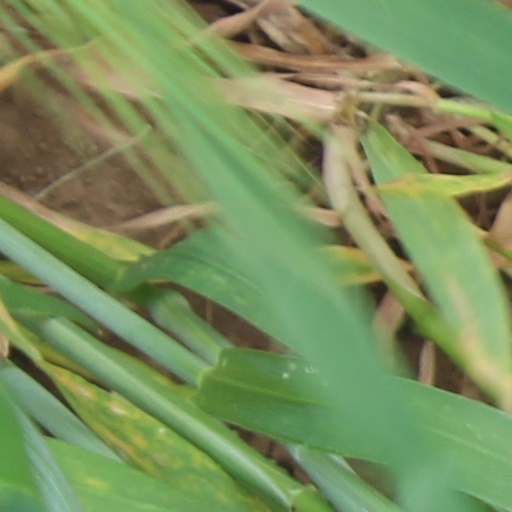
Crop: wheat